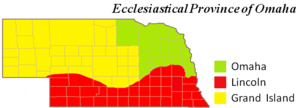
Les juridictions catholiques des États-Unis sont au nombre de 197, reparties en